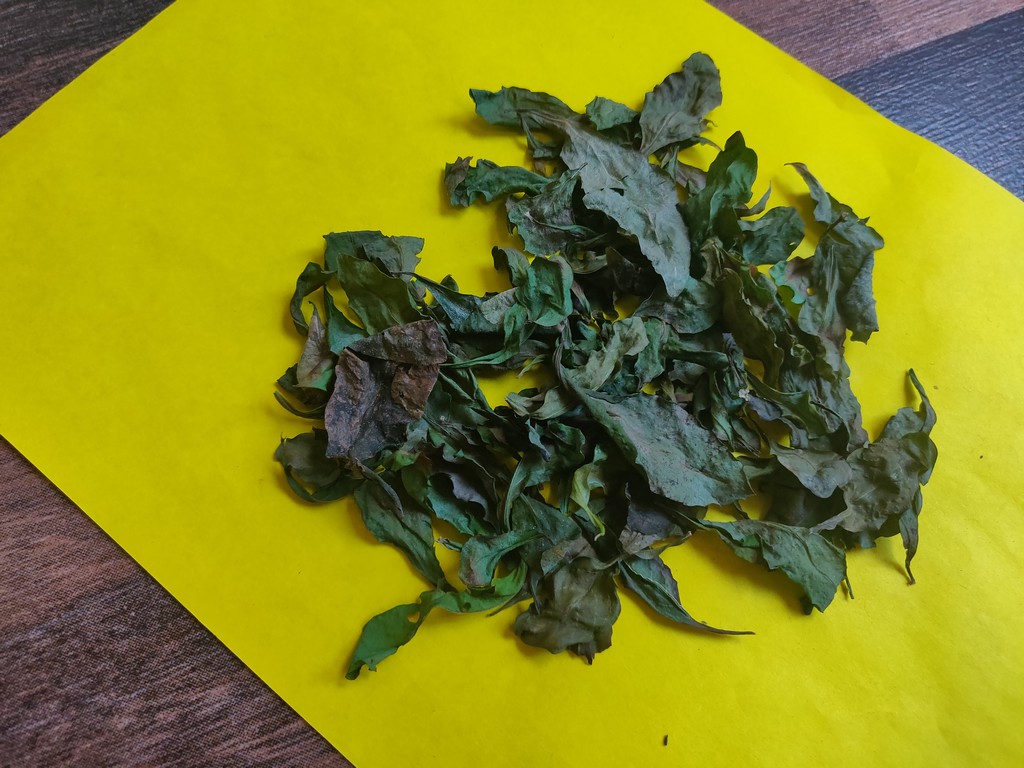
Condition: Dried
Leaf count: multiple
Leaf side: unknown